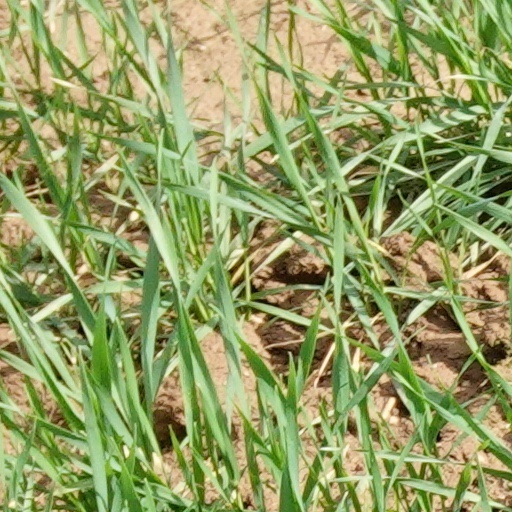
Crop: wheat